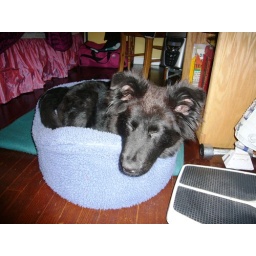
Koda sleeping in the cat bed